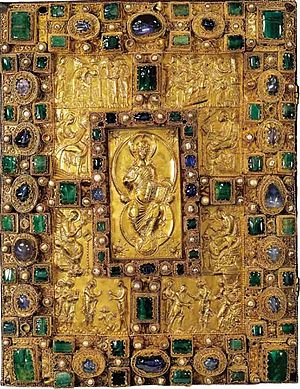
Klenodiebind
Klenodiebind er pragtbind fra den tidlige middelalder, rigt udsmykkede bogbind med træpermer.